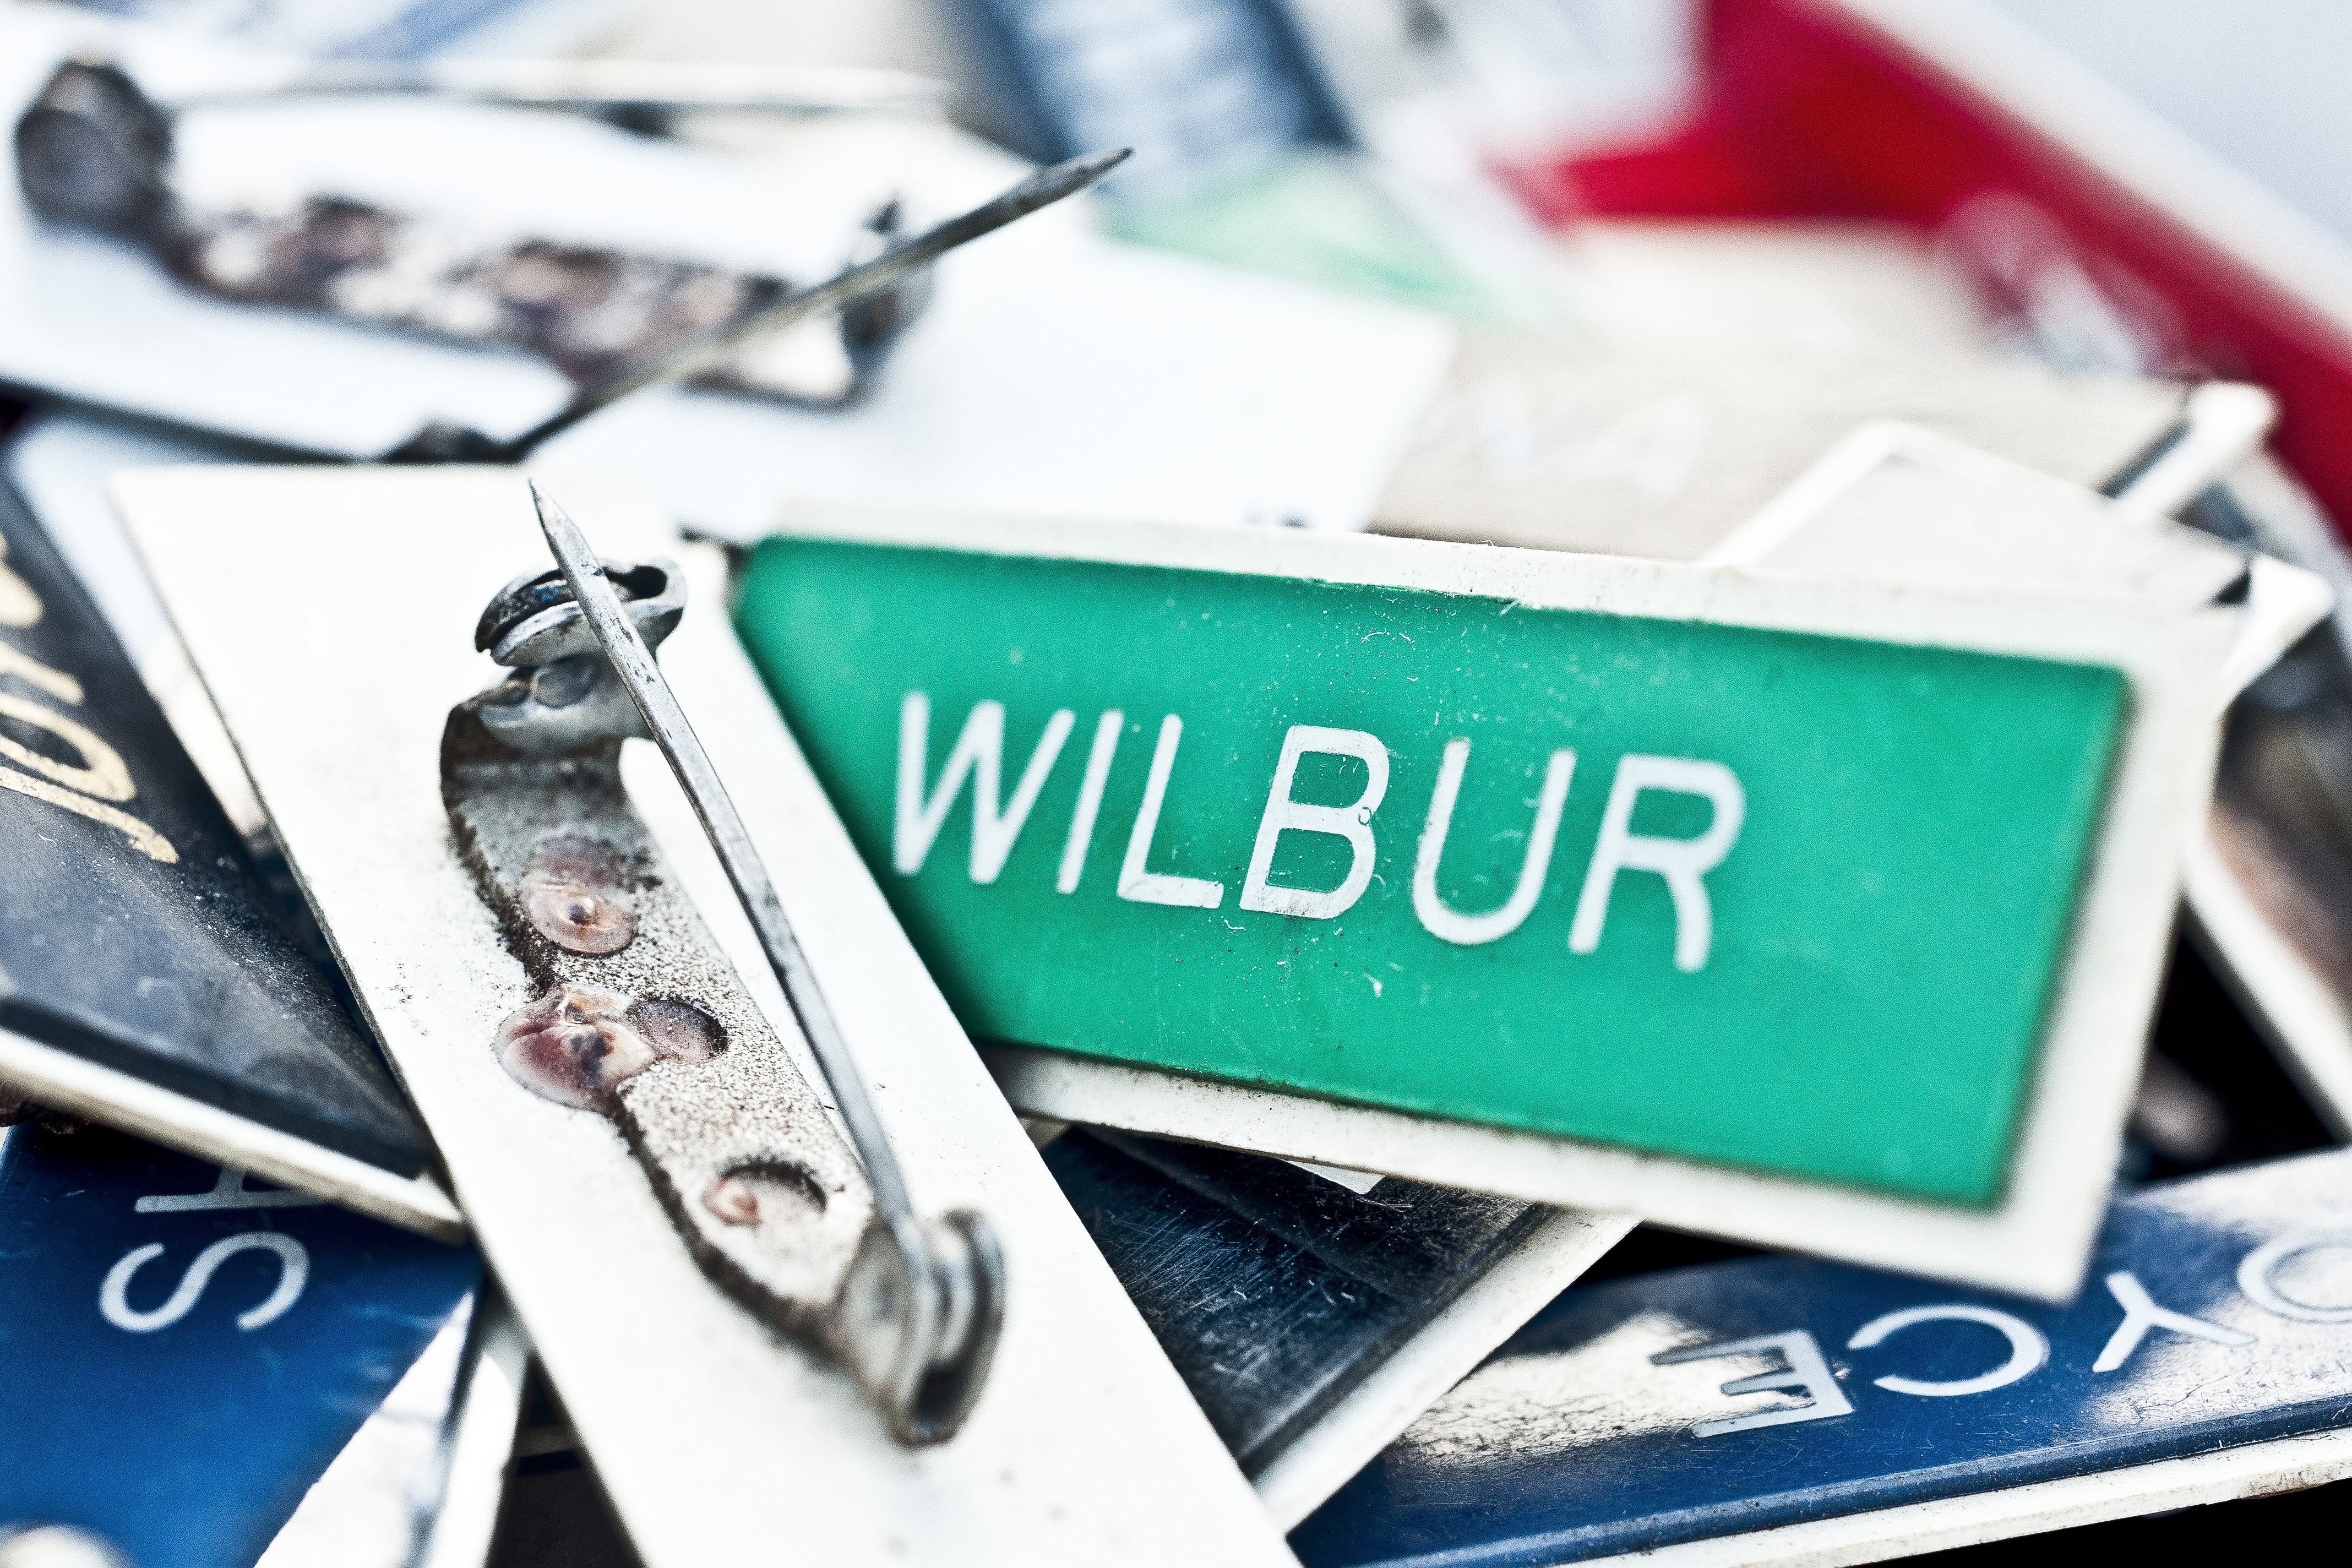
number, brand, turquoise, signs, name, labels, doorplates, door plates, name plates